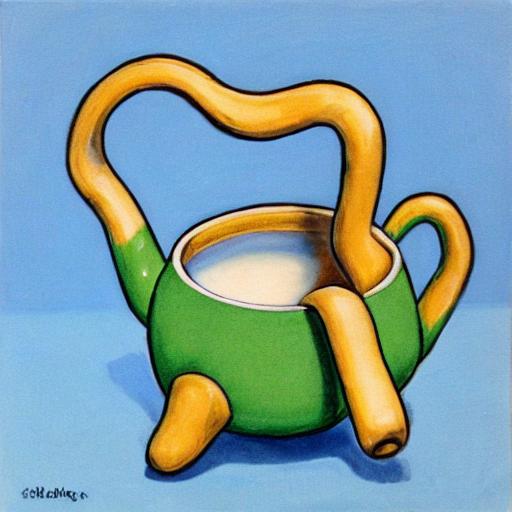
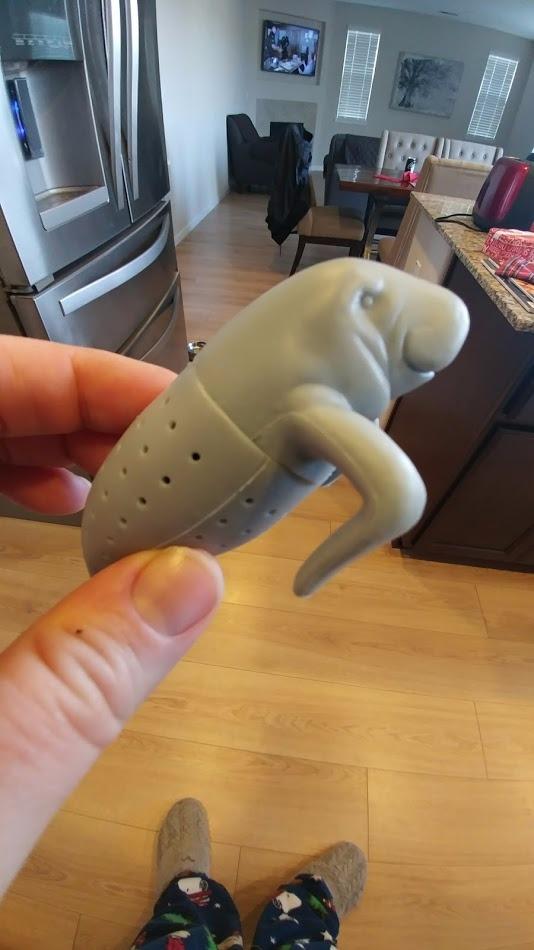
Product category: items_tea
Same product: no